Geauga County Courthouse

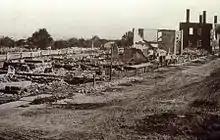
Main Street after the fire of 1868

Chardon quickly constructed a courthouse, which was completed in 1808. The one-room, log structure with a chimney was completely outfitted with wooden amenities. It had split-log benches, rough wood floors and a stick chimney. This courthouse served the county until 1813, when officials agreed a new and sturdier building was needed.